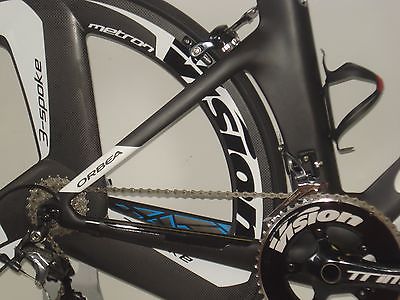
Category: bicycle